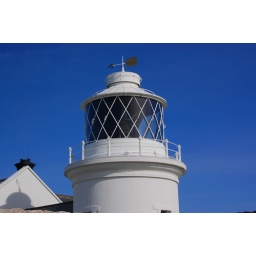
the lighthouse against blue sky at anvil point dorset